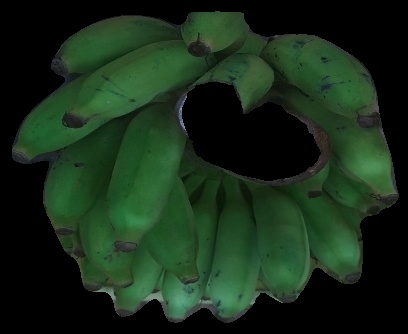
Variety: elakki-bale
Grade: grade2